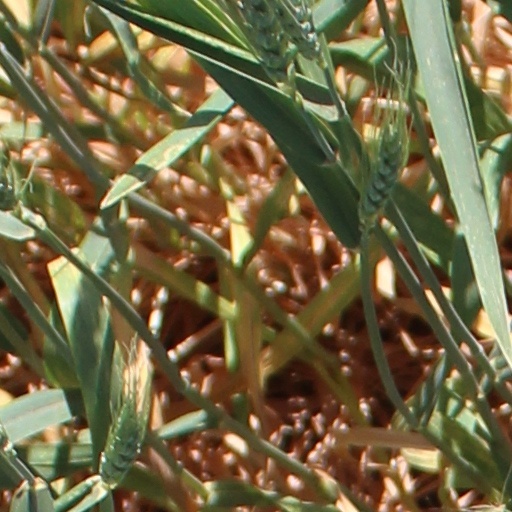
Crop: wheat